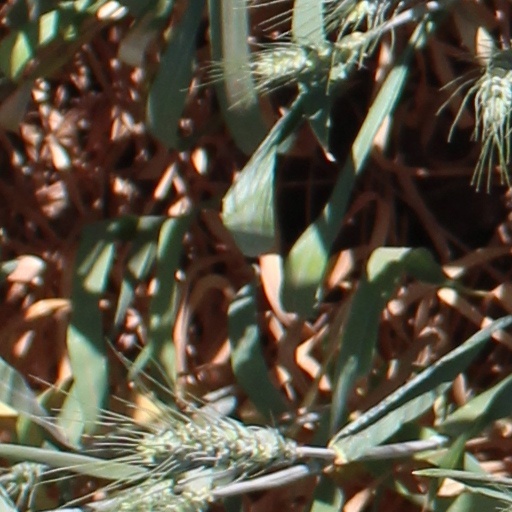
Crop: wheat